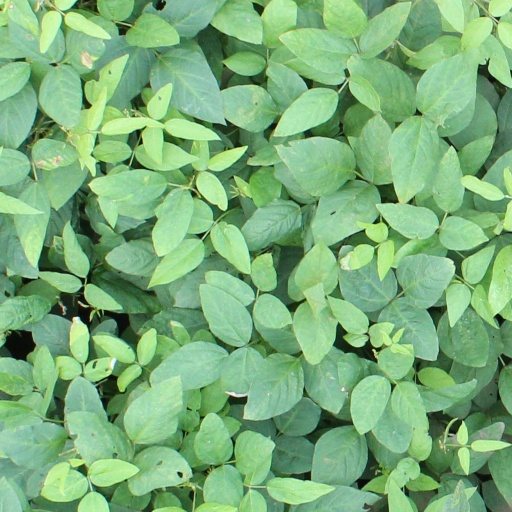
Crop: soybean